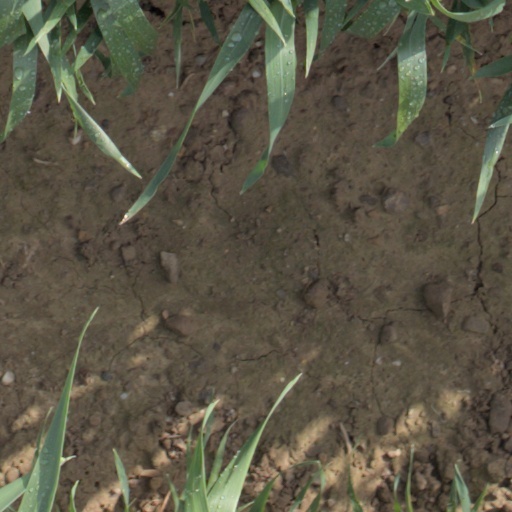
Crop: wheat